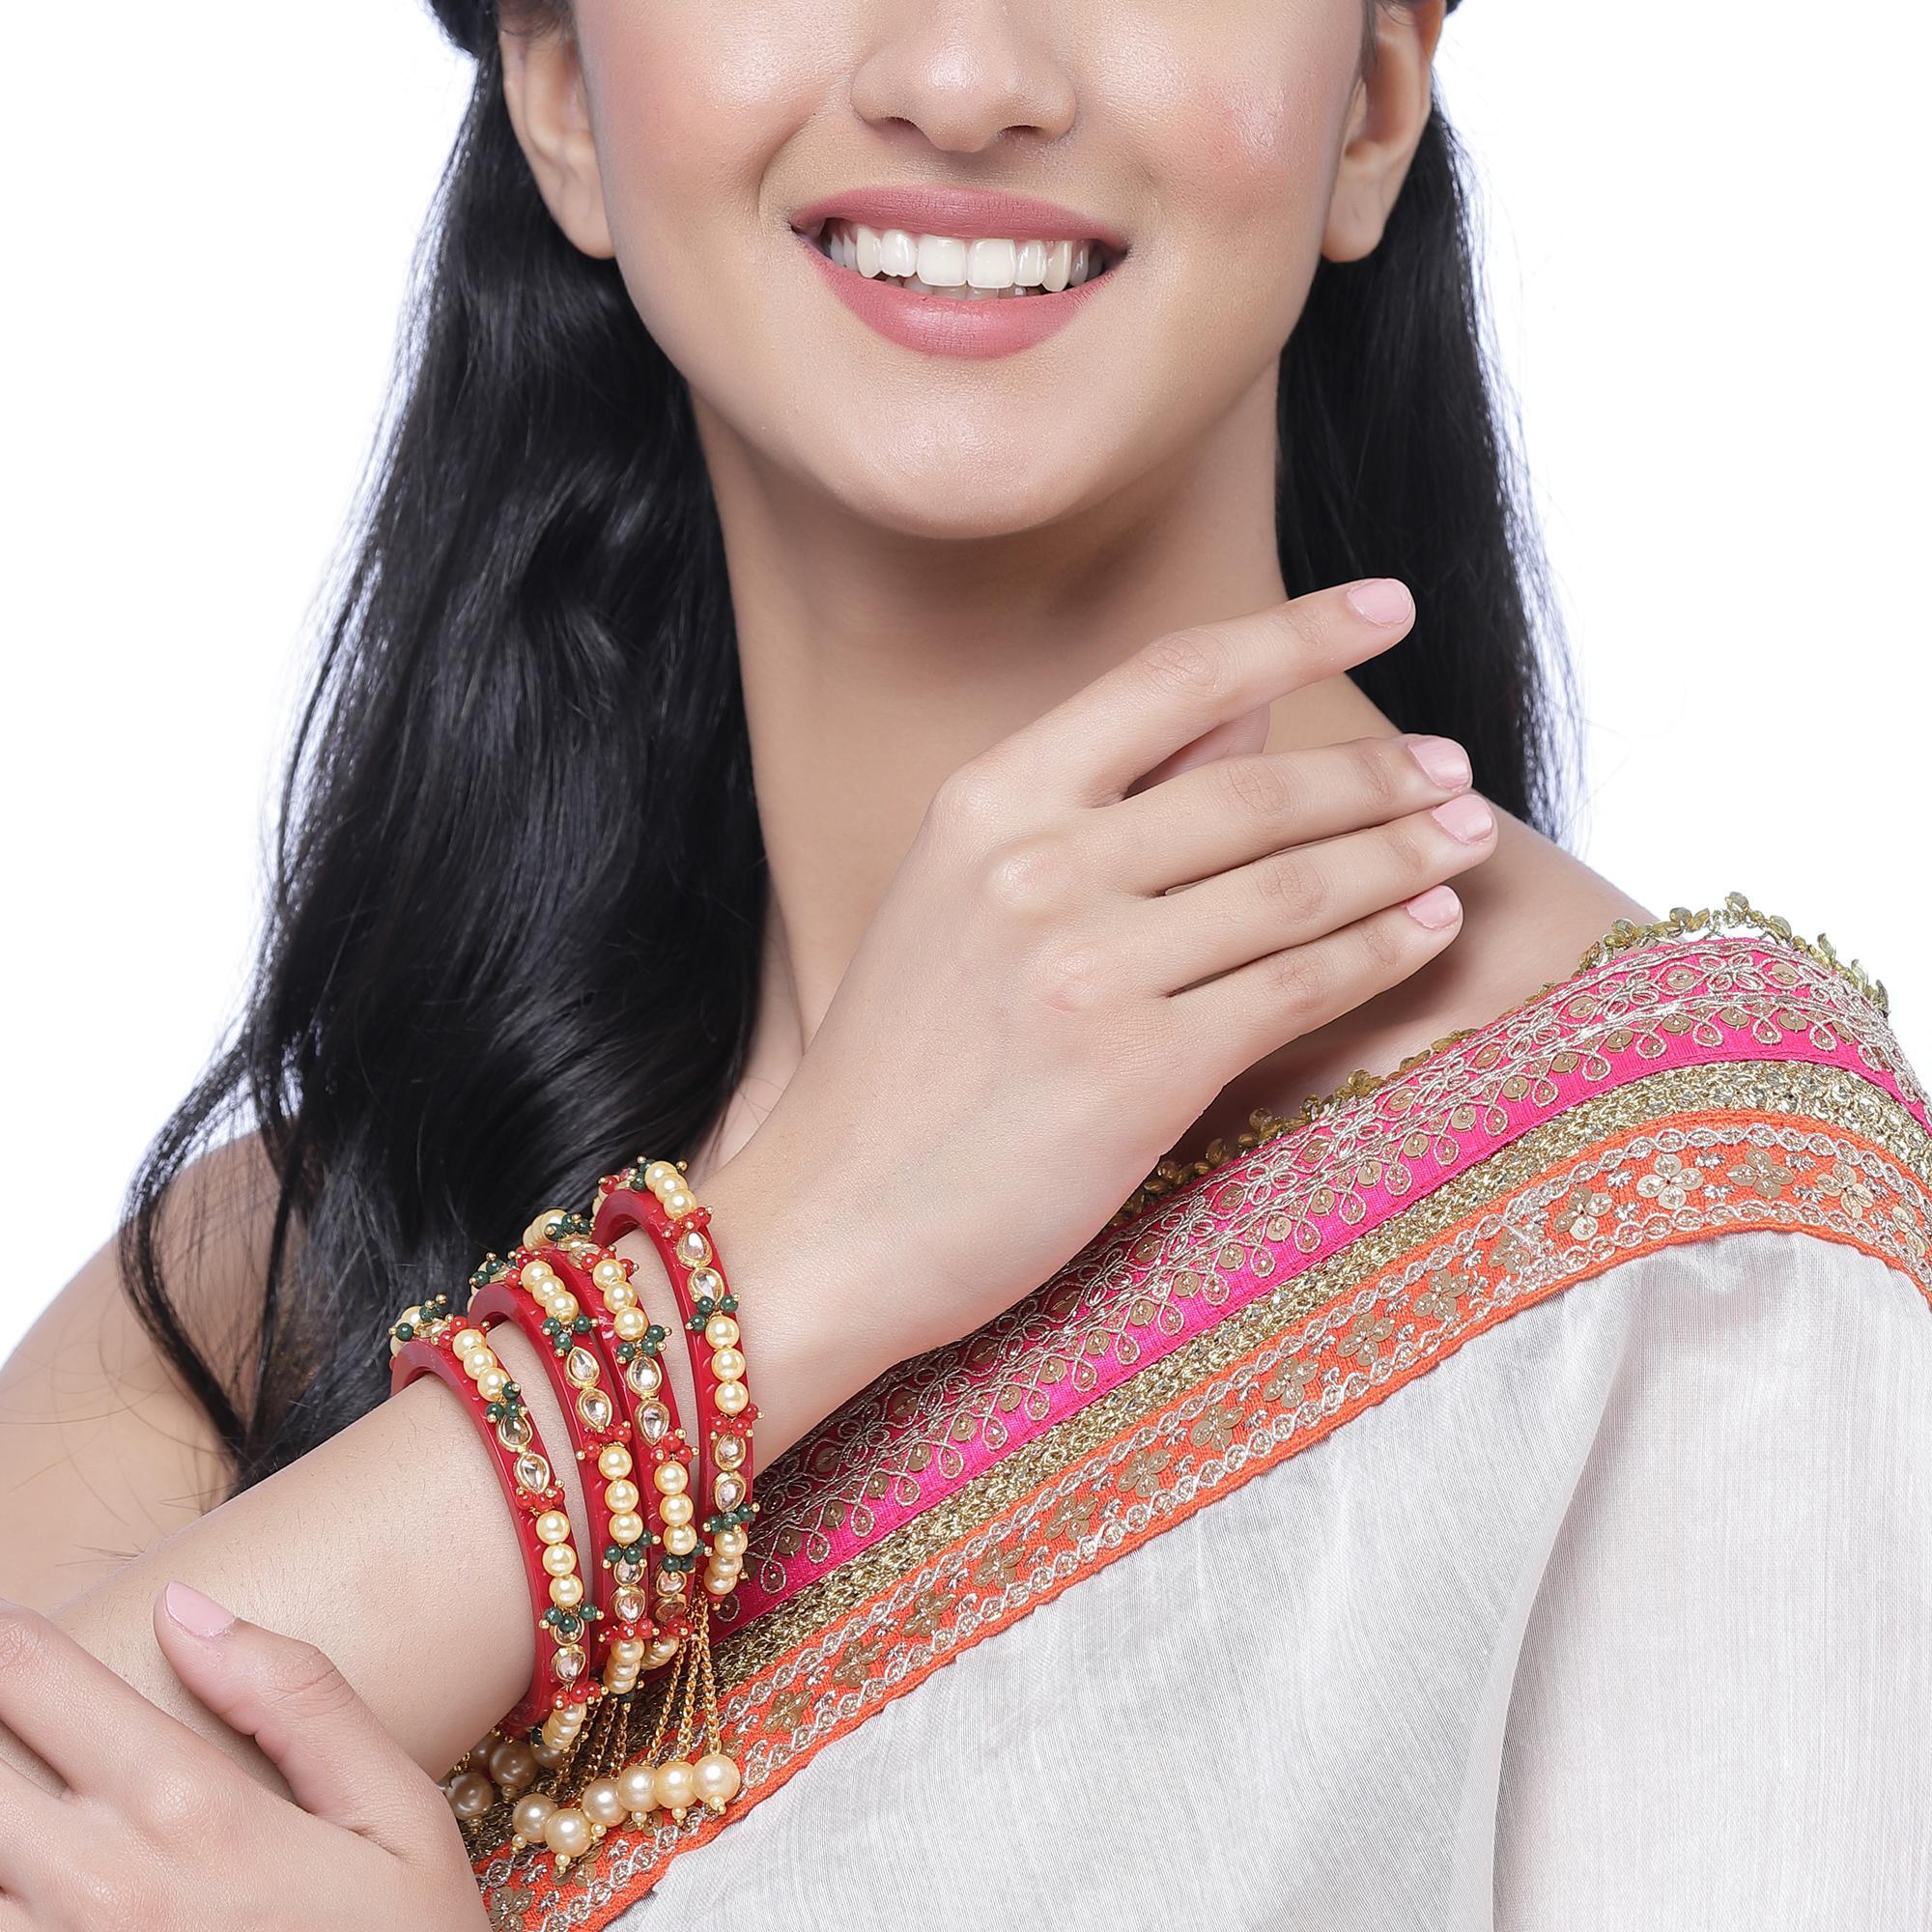
Zeneme Gold-Plated Red Champagne Pearl Tassel Handcrafted Non Allergic Bangles For Women (Set Of 4 )
Type: Bangles
Brand: Zeneme
Price: Rs. 289
 Stylish party wear bangles - zeneme fashion jewellery presents these stylish bangles which are suitable for all occasions office wear, wedding and party wear. The colour complements all outfits and may be worn as a statement piece to any occasion. The designer artificial jewellery at zeneme is available in various designs and patterns like floral design, heart shape design, dancing peacock, crystal design and many more. The imitation designer jewellery that will go with your outfit and style up your fashion statement with variable designs and patterns to give you charming and elegant look is available at zeneme. Zeneme has huge collection of designer imitation jewellery like american diamond jewellery collection, gold plated jewellery collection, temple jewellery collection, valentine collection, jewellery combos and many more.
Features: What you get - set of 4 gold-plated champagne pearl tassel handcrafted non allergic bangles, secured with slip-on closure. ,Luxury gifting idea - give a meaningful and luxurious gift with zeneme jewellery.,Material craftsmanship - finest quality stones and environmentally friendly nonprecious metals are used for making the jewelry set.,Jewellery care - keep the jewellery away from direct heat, water, perfumes, deodorants and other strong chemicals as they may react with the metal or plating.,Nickel free and lead free as per international standards that makes it very skin friendly.,The plating is non-allergic and safe for all environments. . Dimensions - bangle size 2.4 - diameter - 5.715 cm, circumference - 17.9324 cm bangle size 2.6 - diameter - 6.0325 cm, circumference - 18.9484 cm bangle size 2.8 - diameter - 6.35 cm, circumfere,It is safe for wearing for long hours. Exquisite handwork is required since some crystals are too small to pick my fingers, really hard and time-consuming.,Store the jewellry when not in use in a storage box or a cloth pouch to retain its shine.
Included: Set Of 4 X Champagne Pearl Tassel Handcrafted Non Allergic Bangles